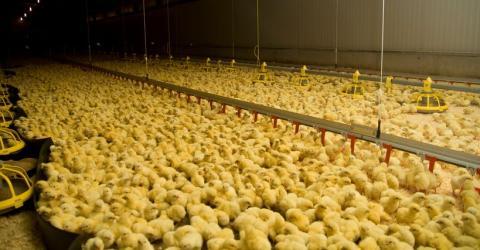
Vifaranga wengi wanachezacheza kwa utulivu ndani ya jengo la kisasa, lililojaa mitambo mbalimbali ya kulishia, kupatia joto na kusambaza hewa safi. Miundombinu yote, inahakikisha mazingira bora ya makuzi kwa uzalishaji wa kiwango kikubwa, na wenye tija.